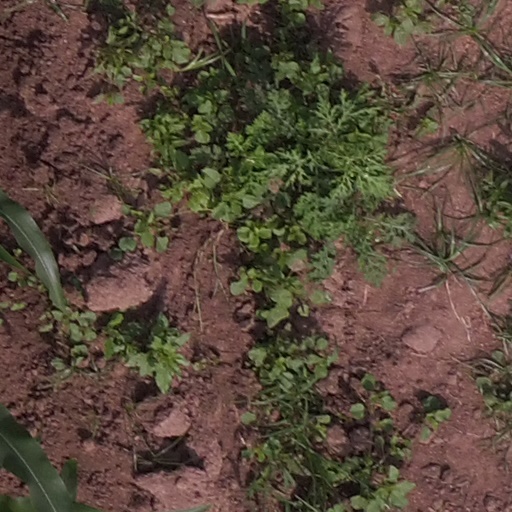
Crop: maize; corn